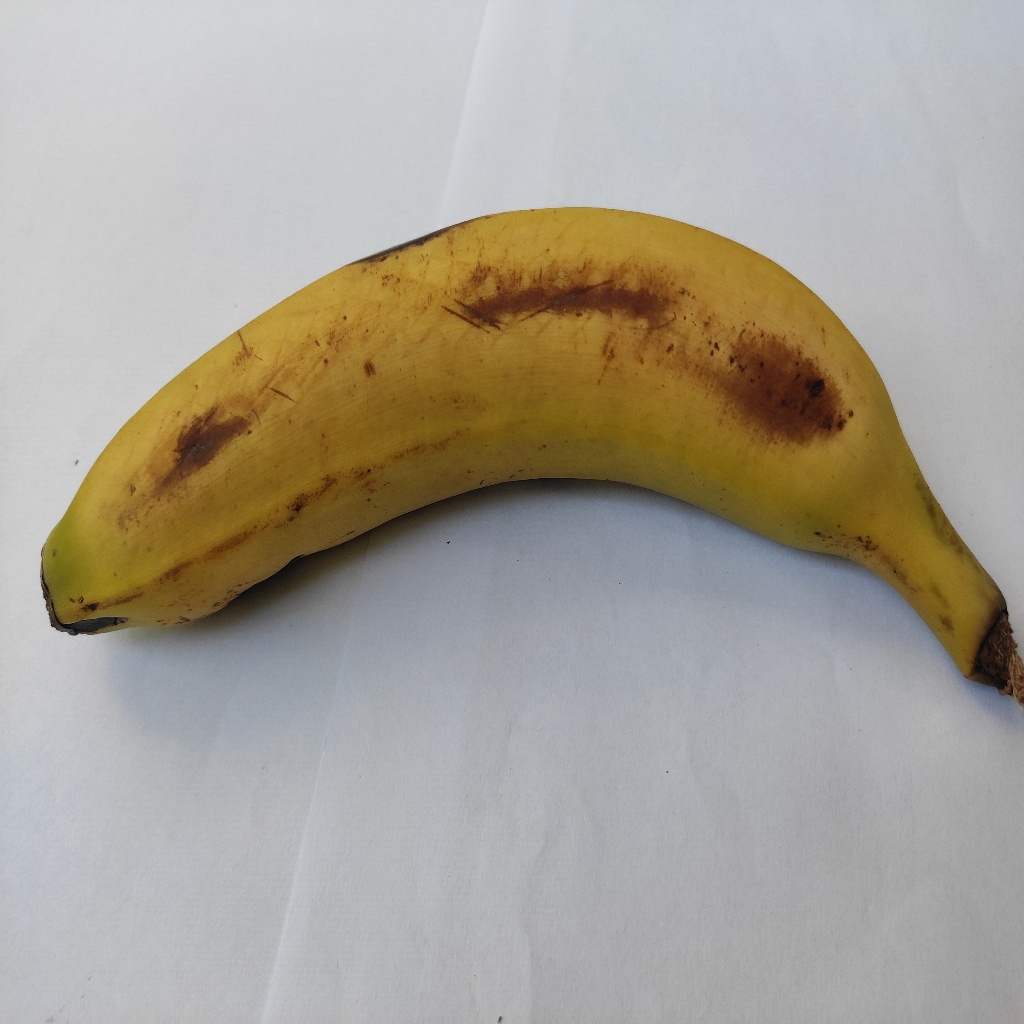
Crop: banana
Quality class: Class_B